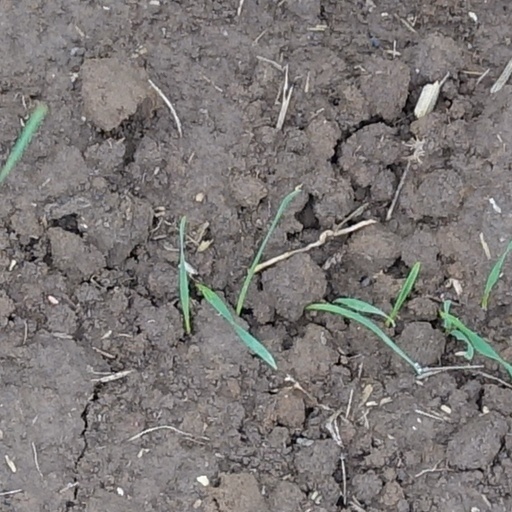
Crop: wheat